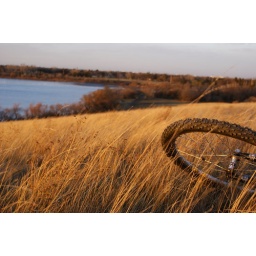
The hill by the lake